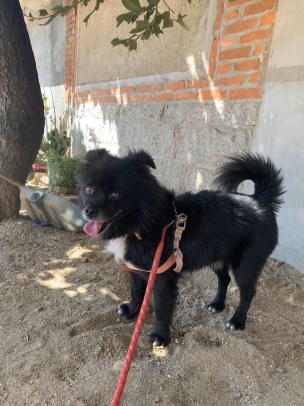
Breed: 3336-n000121-chinese_rural_dog